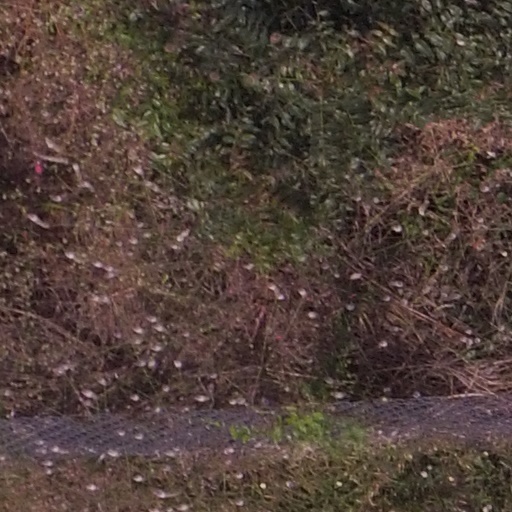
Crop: maize; corn